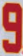
Number: 9